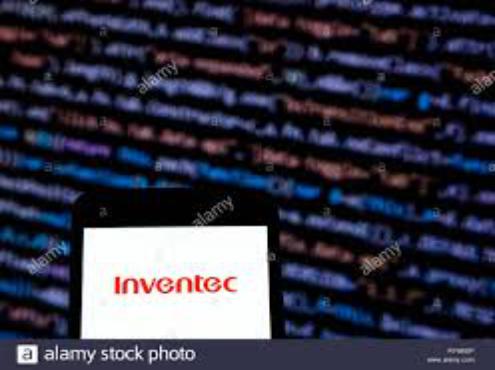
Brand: Inventec
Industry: Electronic